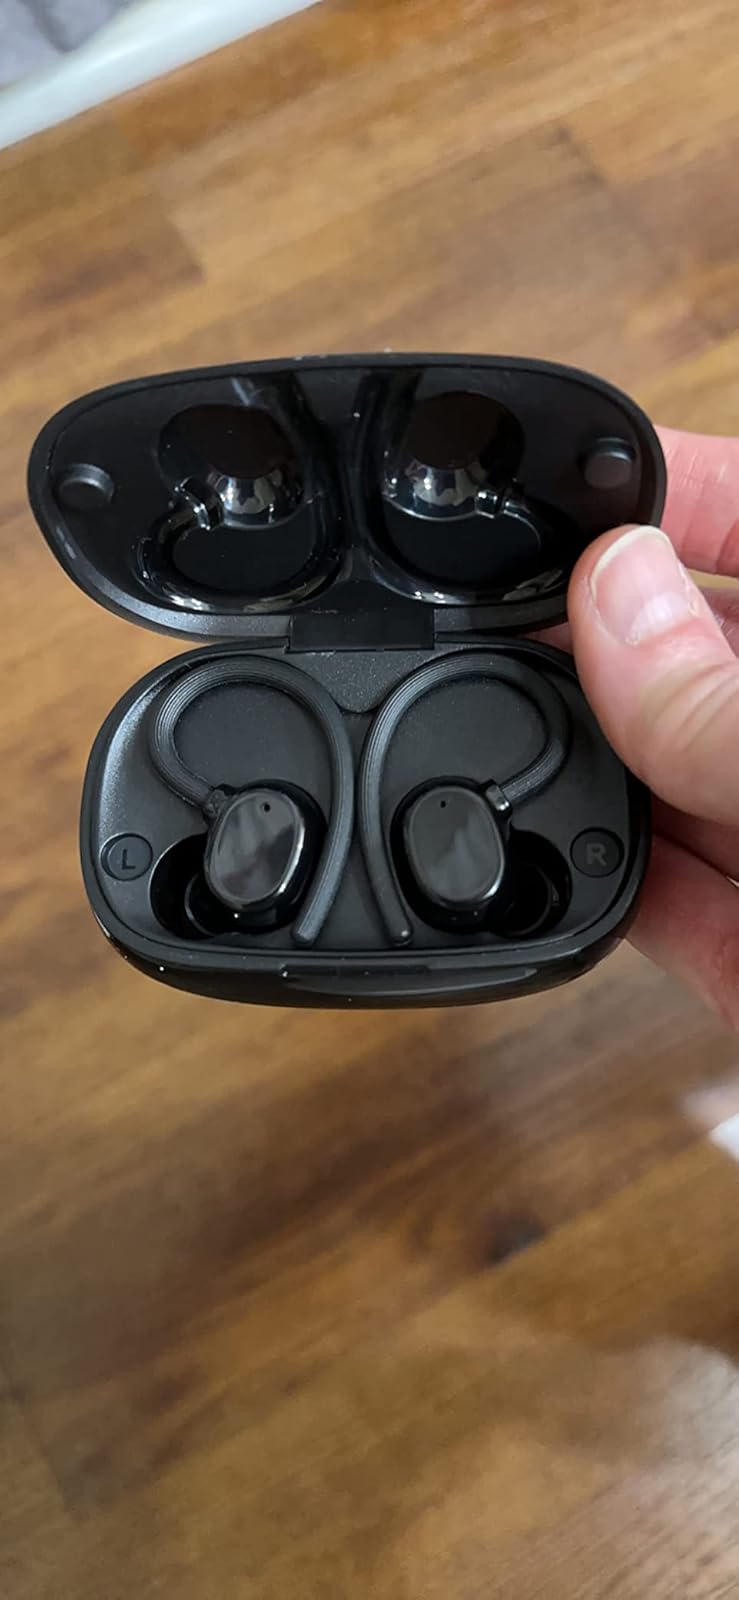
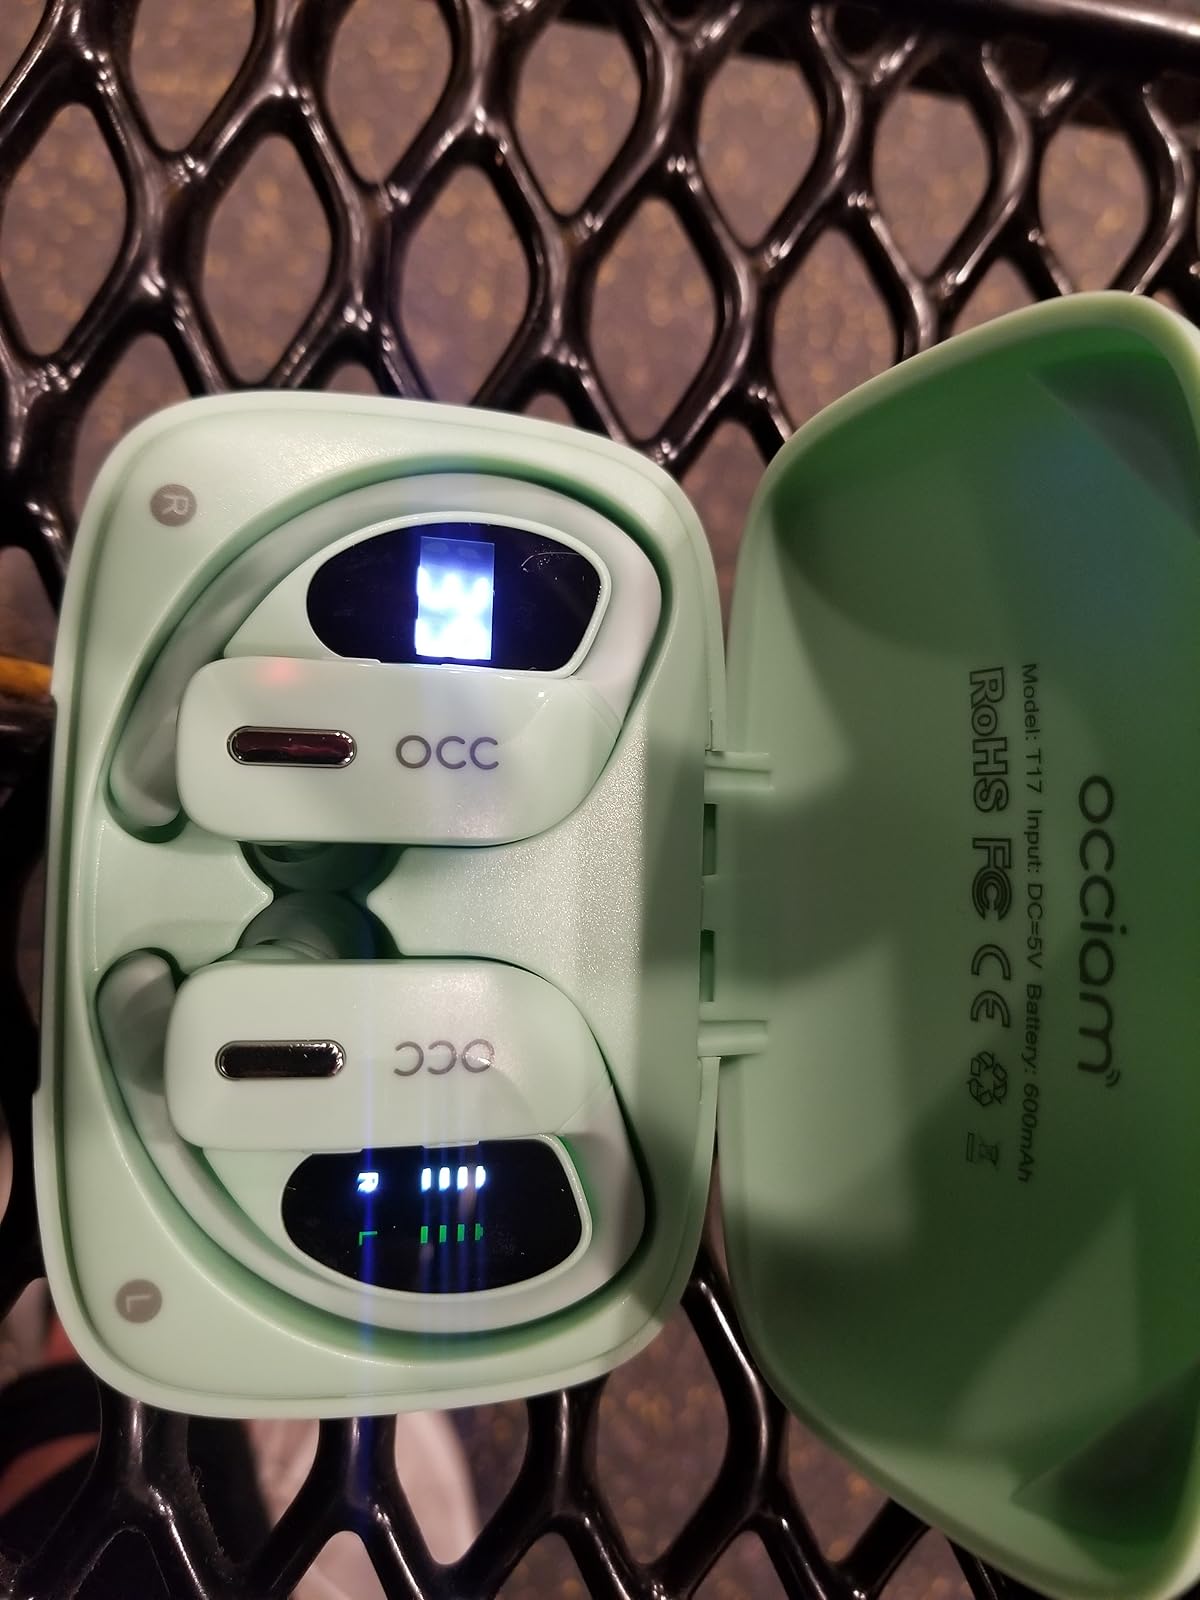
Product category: earbuds
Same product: no